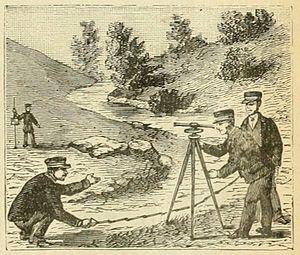
Le tour de la France par deux enfants, par George Bruno, manuel scolaire, édition de 1904.
En géométrie, la longueur est la mesure d'une courbe dans un espace sur lequel est définie une notion de distance. La longueur est une mesure linéaire sur une seule dimension, par opposition à la surface qui est une mesure sur deux dimensions, et au volume dont la mesure porte sur trois dimensions. La longueur d'une courbe ne doit pas être confondue avec la distance entre deux points, laquelle est généralement plus petite que la longueur d'une courbe les reliant, la distance la plus courte étant celle mesurée suivant une ligne droite.